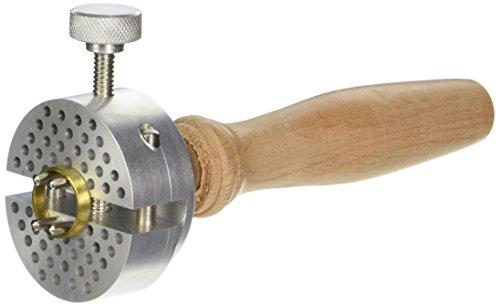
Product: Squadron Products Adjustable Hand Vise
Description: For holding irregularly sized and shaped parts.
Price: $29.83
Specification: ProductDimensions:6.4x3.2x3.2inches|ItemWeight:8ounces|ShippingWeight:8ounces(Viewshippingratesandpolicies)|DomesticShipping:ItemcanbeshippedwithinU.S.|InternationalShipping:ThisitemcanbeshippedtoselectcountriesoutsideoftheU.S.LearnMore|ASIN:B000GKY5Q4|Itemmodelnumber:SQ10253|Manufacturerrecommendedage:15monthsandup